Harriet S. Iglehart

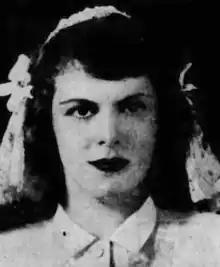
Harriet Stokes Iglehart, from a 1947 bridal portrait

Harriet S. Iglehart (May 2, 1927July 1, 2021) was an American equestrian, philanthropist, arts patron, and writer, based in Baltimore County, Maryland.